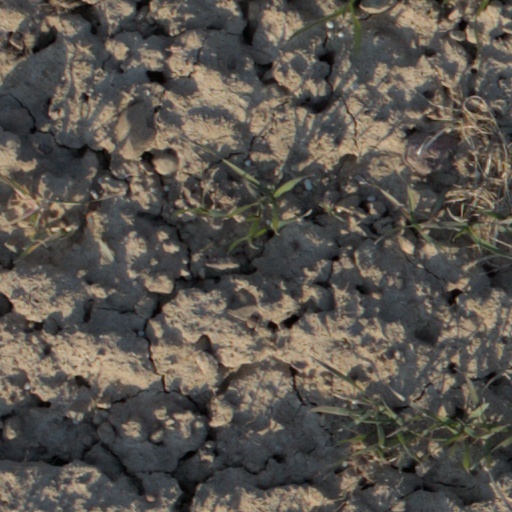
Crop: wheat